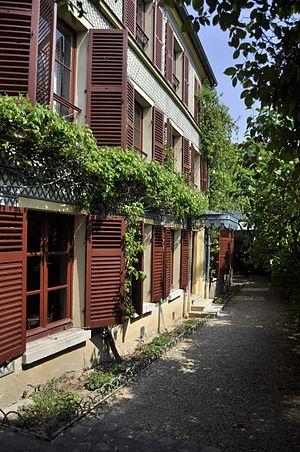
La façade sud (façade principale de la maison d'origine) de la maison des Jardies, aujourd'hui musée Gambetta, à Sèvres.
La Maison des Jardies, labellisée Maisons des Illustres, est une demeure située à Sèvres, dans les Hauts-de-Seine. Elle renferme divers objets et documents liés à Léon Gambetta, l'un de ses célèbres propriétaires.